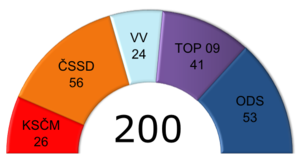
Parlamentsvalget i Tjekkiet 2010 / Resultater
Parlamentsvalget i Tjekkiet 2010 blev afholdt 28. – 29. maj 2010. Valget var forventet at skulle finde sted i slutningen af 2009. Der skulle vælges 200 medlemmer til Tjekkiets deputeretkammer.